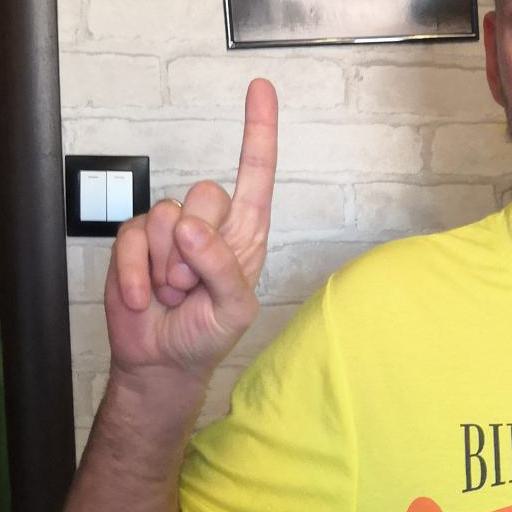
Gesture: one